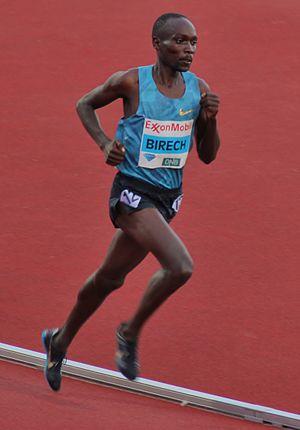
Jairus Kipchoge Birech, né le 14 décembre 1992 dans le District de Uasin Gishu, est un athlète kényan, spécialiste du 3 000 mètres steeple.